Prospect, New South Wales

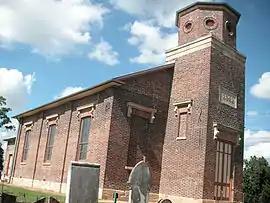
St Bartholomew's

Prospect is adjacent to the Great Western Highway and the M4 Motorway, providing road access to the western sections of the city and eastward to the Sydney CBD.